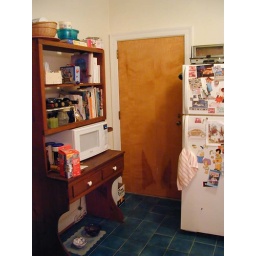
view of the door that opens out to the garden.  desk is on the left. cat bowls fit perfectly under the desk!